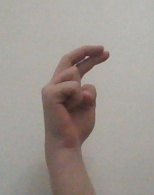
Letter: zay